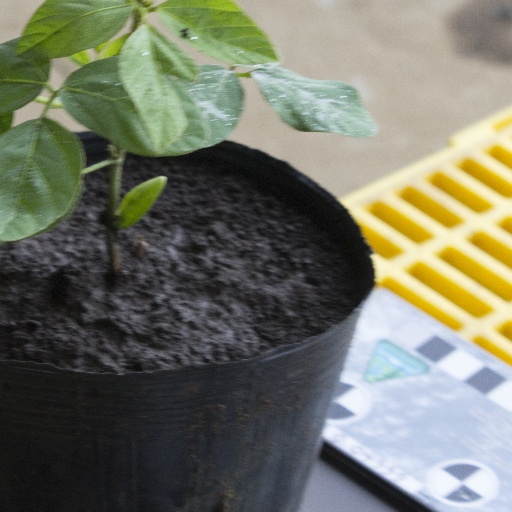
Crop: soybean